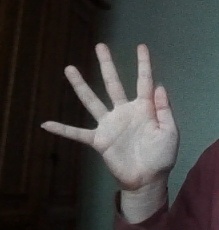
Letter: sheen